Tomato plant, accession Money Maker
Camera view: horizontal (90 deg, fisheye); turntable rotation: 300 degrees
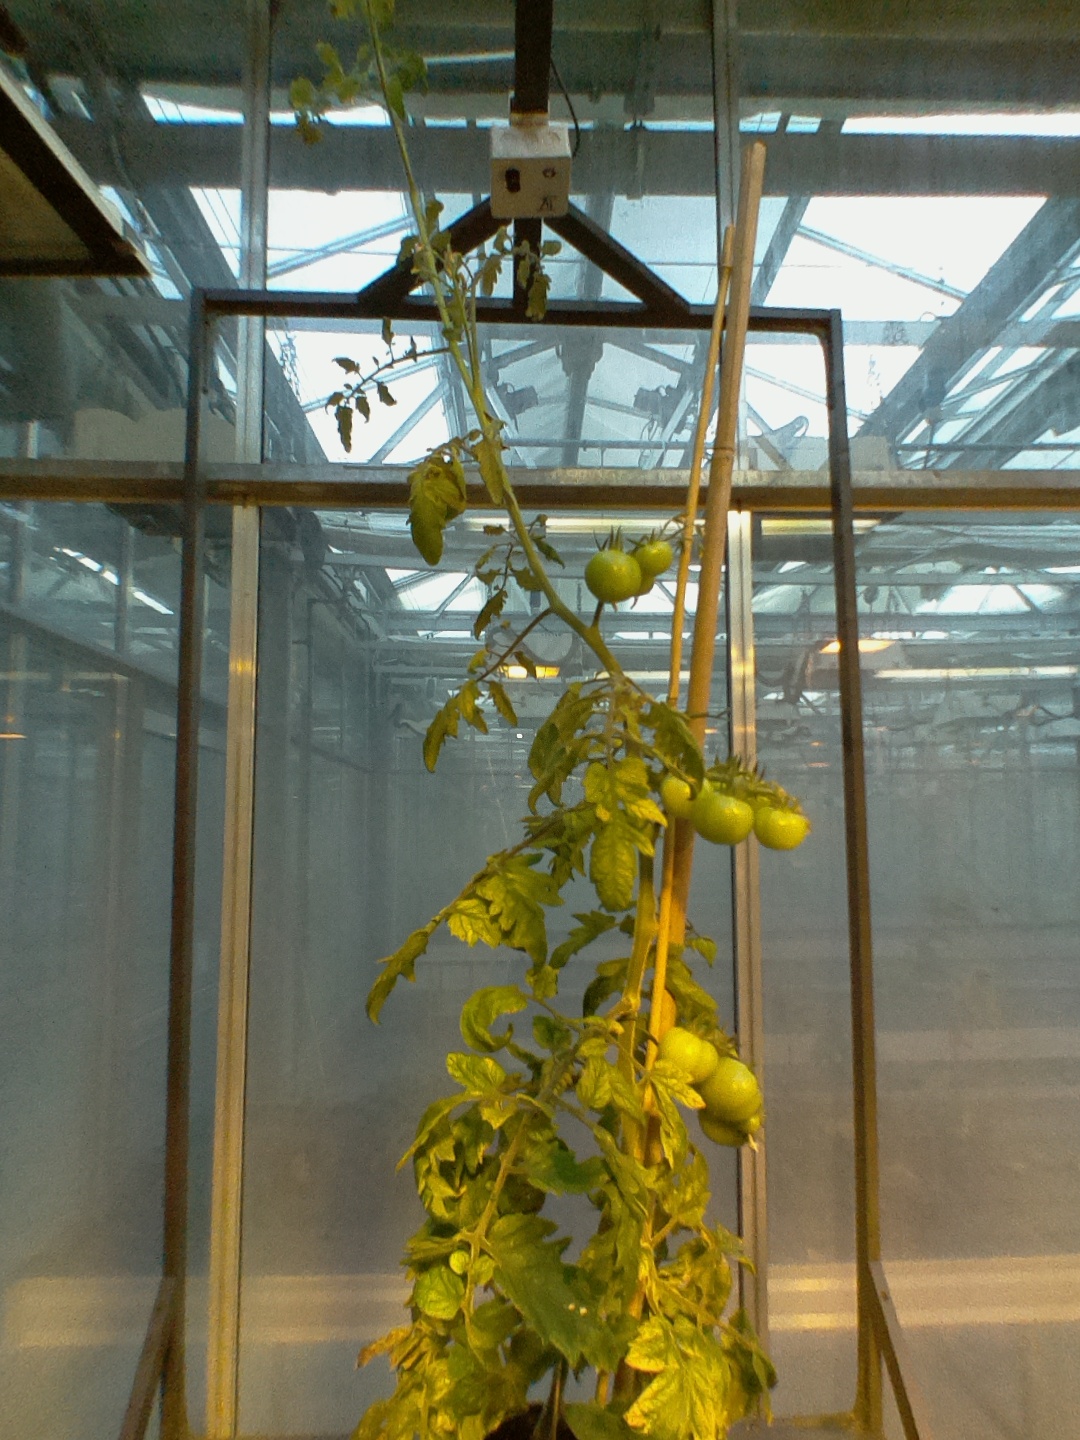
BBCH growth stage 78: 80% -90% of final fruit size